Contract A and Contract B in Canadian contract law

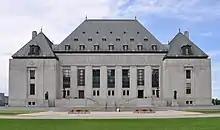
Supreme Court of Canada building in Ottawa

A Contract A, a "process contract", is formed between the owner (person, company or organization tendering the project) and each bidder when a "request for proposal" is responded to in the form of a compliant bid, sometimes also known as submission of price. The owner must deal fairly and equally with all bidders, and must not show any favouritism or prejudice towards any bidder(s). In essence, this concept boils down to the right of an individual to have equal opportunity to be successful with their bid for work.